Las Vegas Sands

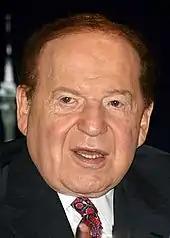
Las Vegas Sands was founded by Sheldon Adelson

Entrepreneur Sheldon G. Adelson and his partners Richard Katzeff, Irwin Chafetz, Ted Cutler, and Jordan Shapiro bought the Sands Hotel and Casino in 1989. Adelson and his partners financed their venture with investments in personal computers and trade shows, founding the computer trade show COMDEX in 1979. They opened the 1.2 million square foot Sands Expo and Convention Center, then the largest privately owned convention facility in the world, across from the hotel in 1990.